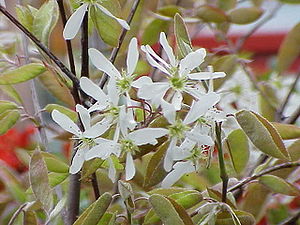
Alleghenybærmispel
Alleghenybærmispel, også skrevet Allegheny-Bærmispel, er en stor, løvfældende busk eller et lille træ.